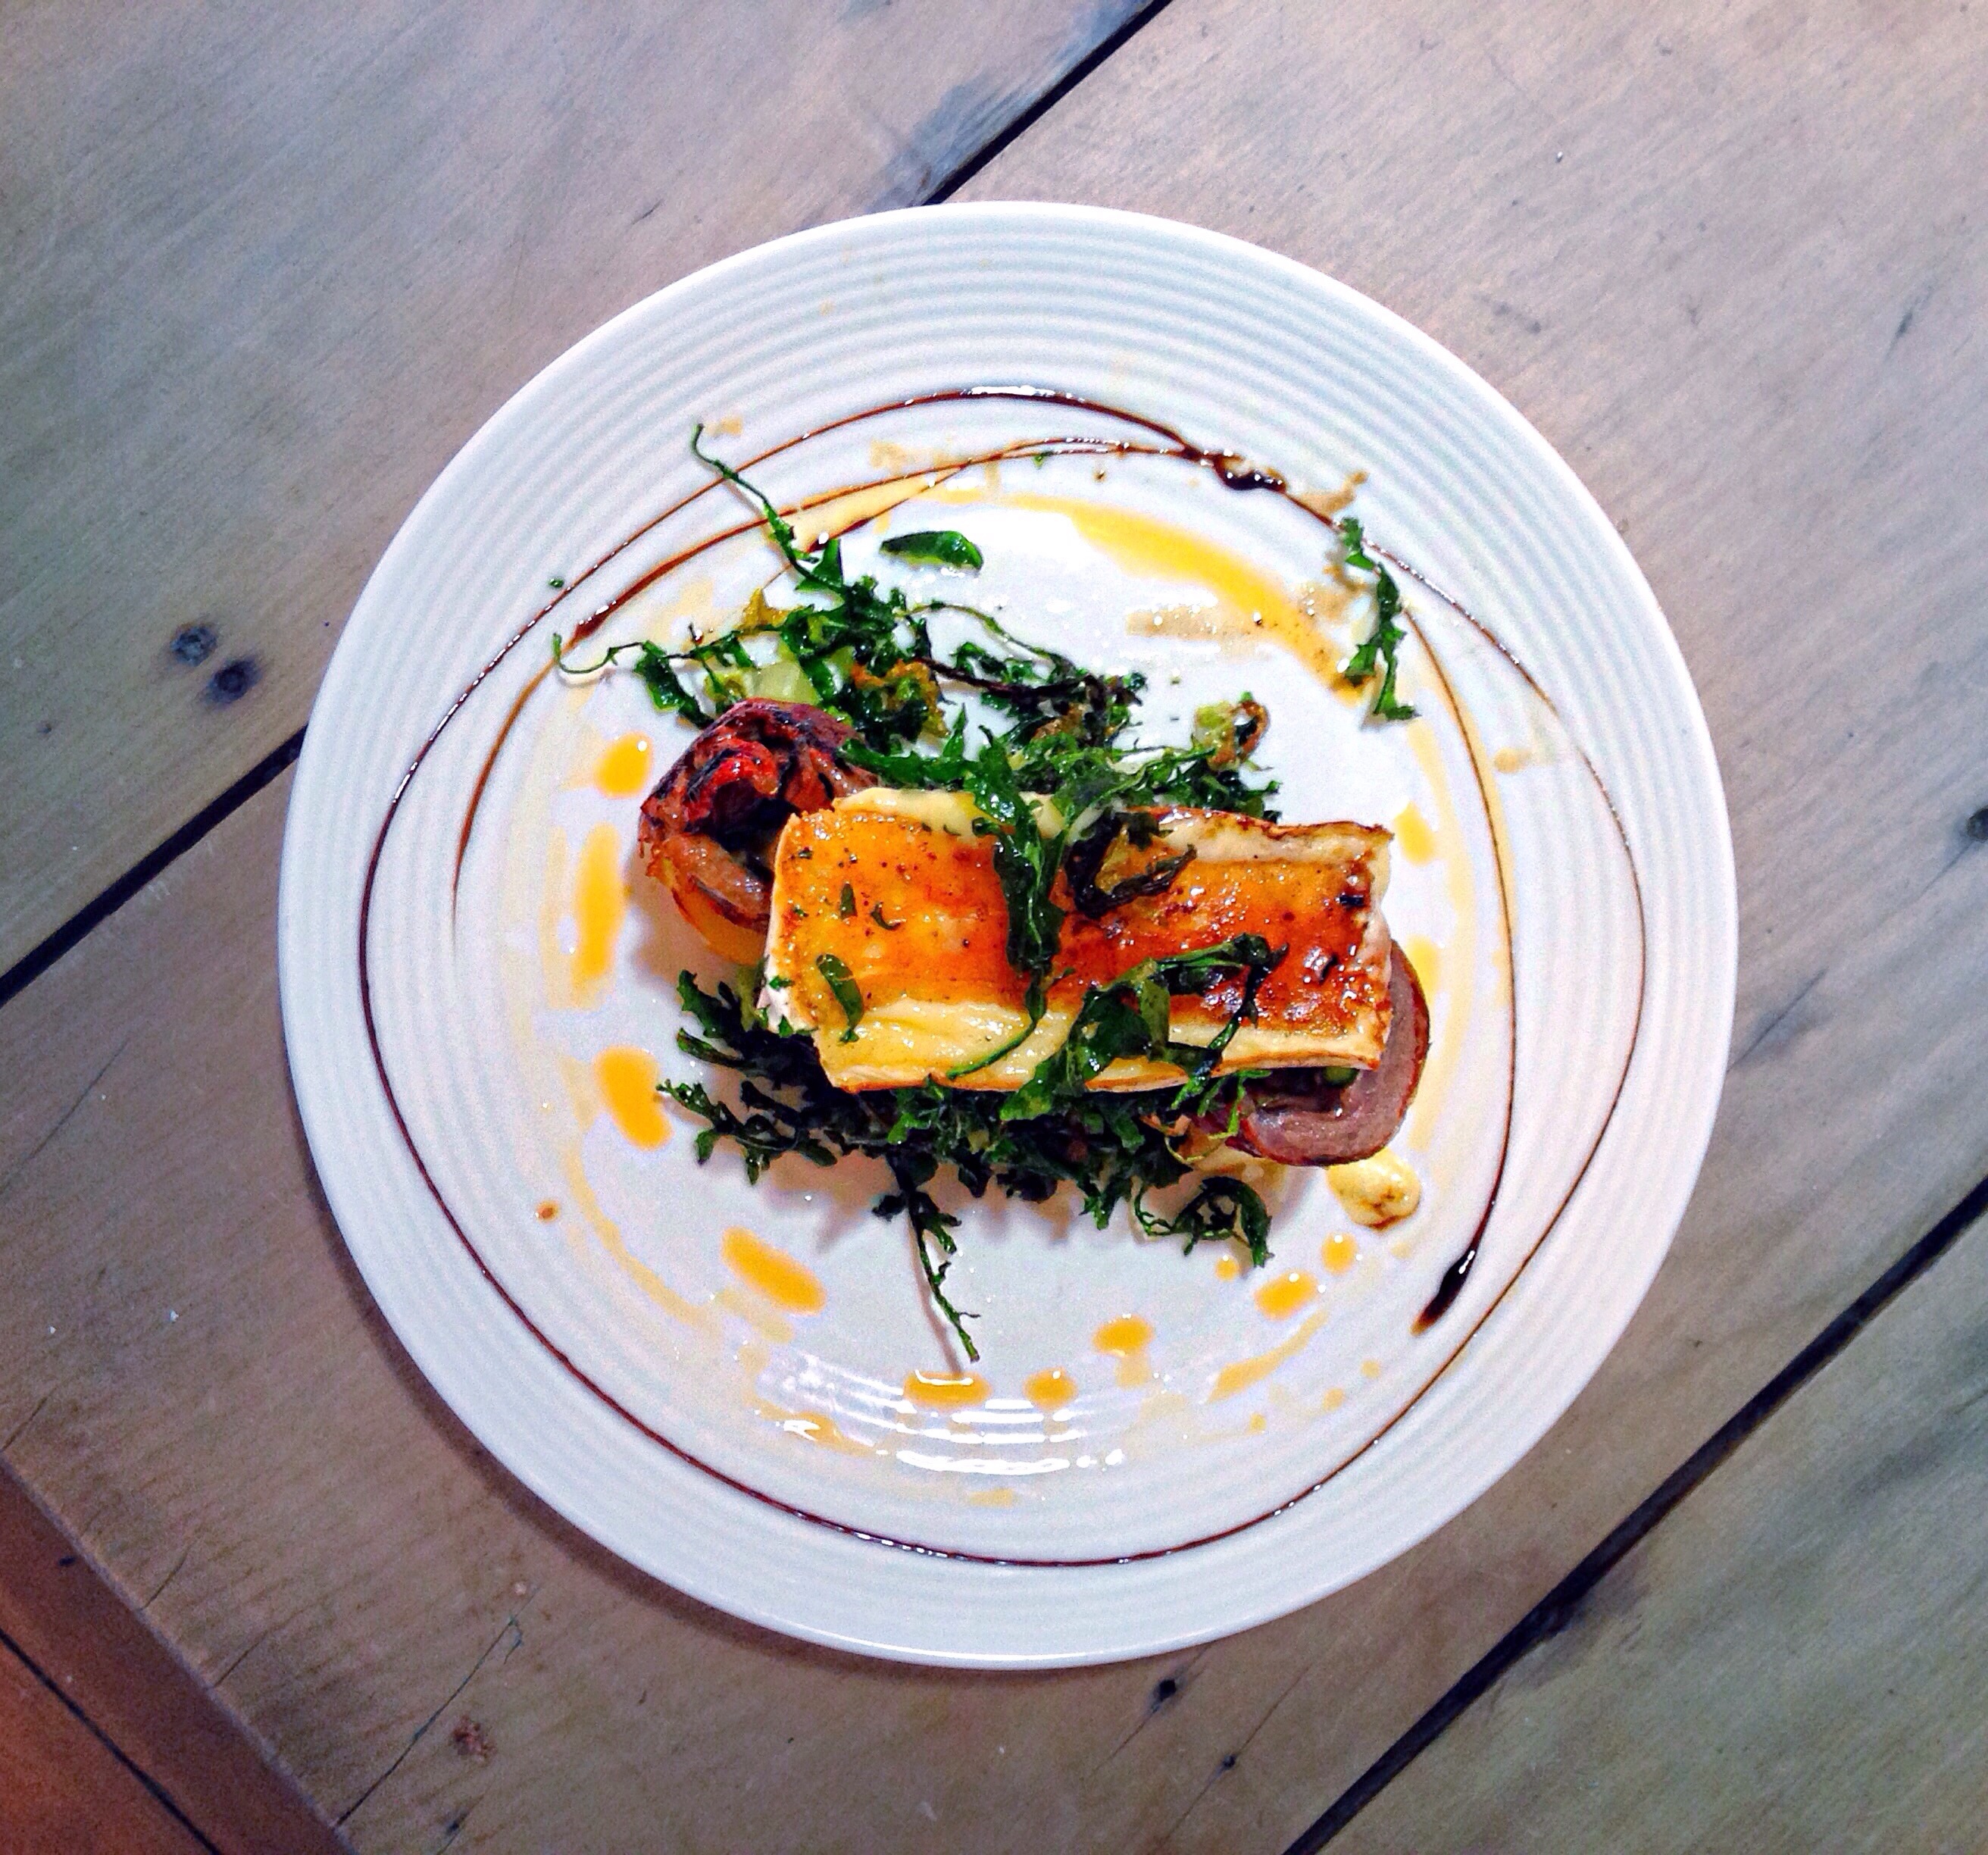
restaurant, dish, meal, food, produce, vegetable, seafood, fish, breakfast, lunch, cuisine